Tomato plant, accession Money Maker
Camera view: tilt-top (135 deg); turntable rotation: 300 degrees
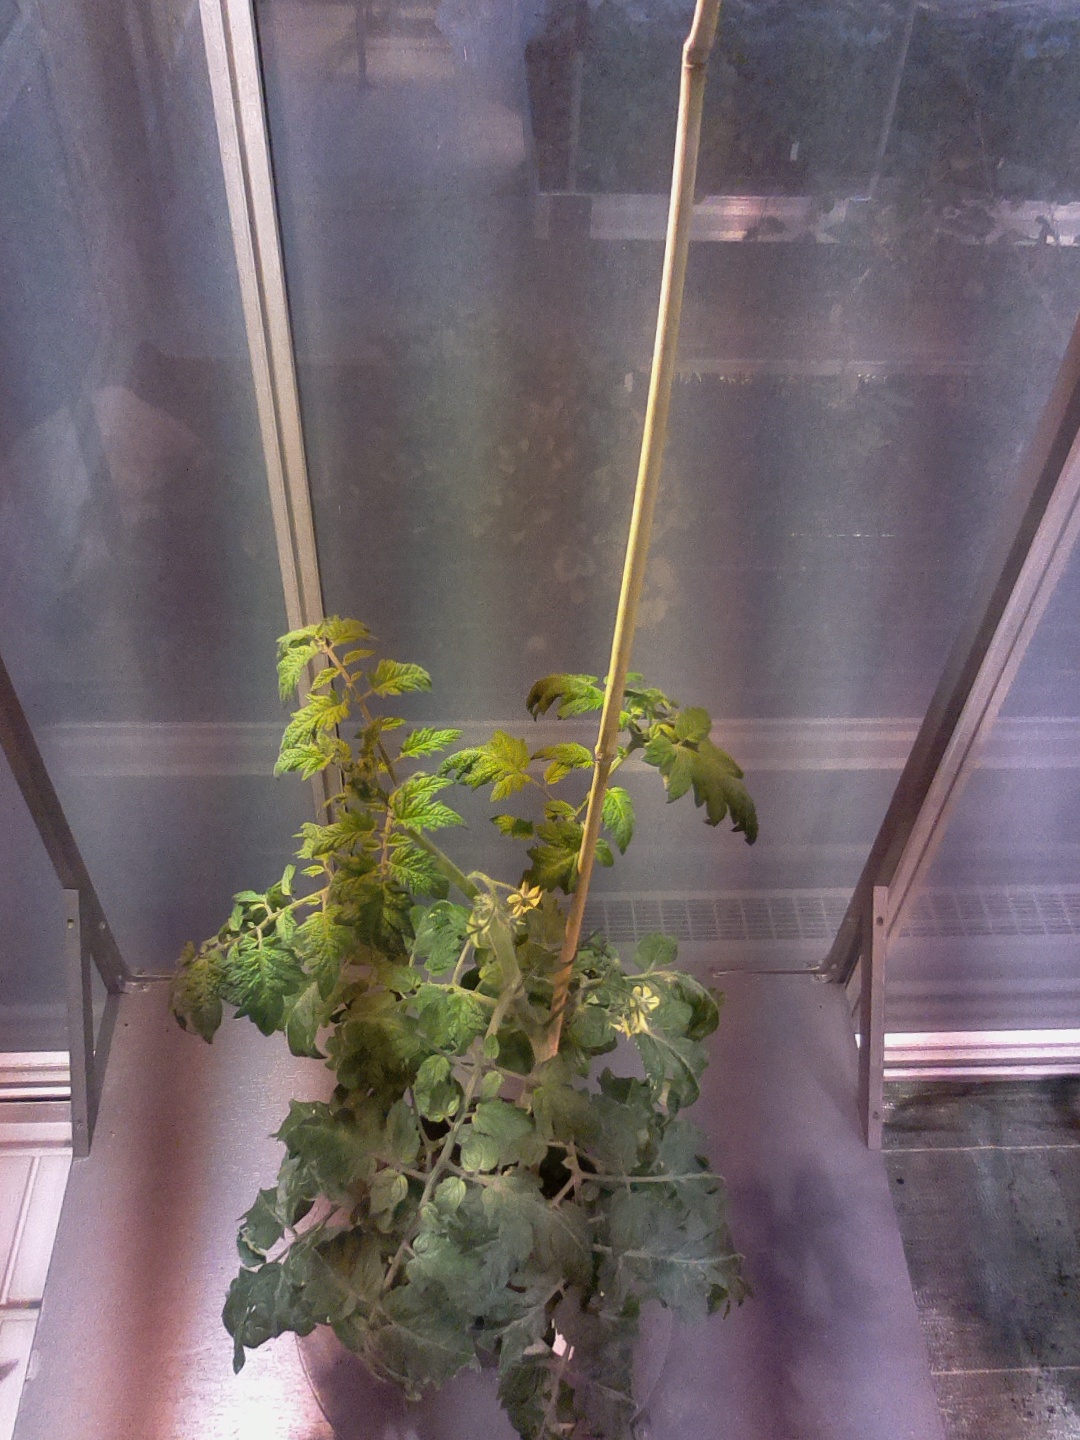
BBCH growth stage 67: Full flowering, 70%-80% of flowers open, more petals falling